Bestoxin

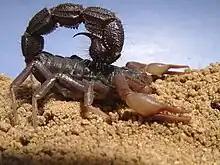
South African spitting scorpion "(Parabuthus transvaalicus)"

Bestoxin is one of the many components that can be isolated from the venom of the South African spitting scorpion. Other peptide toxins also found in the venom include dortoxin, birtoxin, and altitoxin. Together with birtoxin, dorotoxin, altitoxin and ikitoxin, this mammal-specific ion channel toxin is a member of the birtoxin polypeptide family. These birtoxin-like polypeptides contribute significantly to the venom's toxicity, since they constitute at least 30% of the peptides in the venom of this scorpion.